Fife Symington

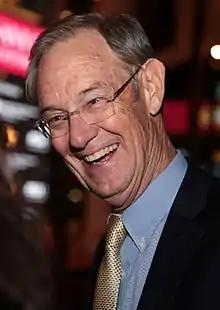
Former Phoenix Mayor Terry Goddard was nominated by the Democratic Party to challenge Symington in the 1990 election.

In his election night speech, Symington immediately began his general election campaign message by stating that his Democratic opponent, Terry Goddard, was "a professional politician, a tax-and-spend Dukakis liberal Democrat," and, in contrast, that he was a Barry Goldwater conservative, and "proud of it." At the time, Goldwater was seen as the ideological godfather of the modern Republican Party, and had endorsed Symington's campaign. Symington's father was also personal friends with Goldwater.